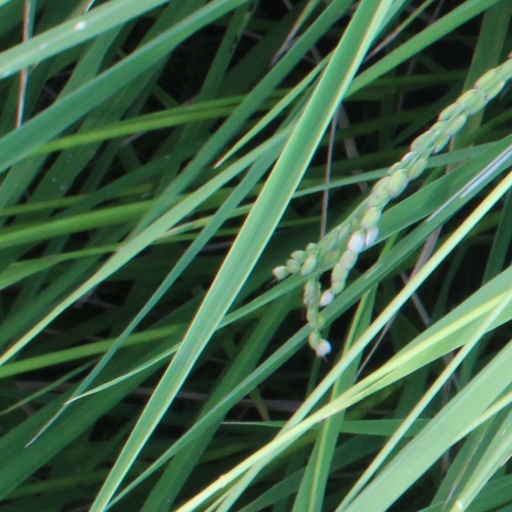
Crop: rice